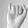
ASL letter: I